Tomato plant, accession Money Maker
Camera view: vertical (180 deg); turntable rotation: 30 degrees
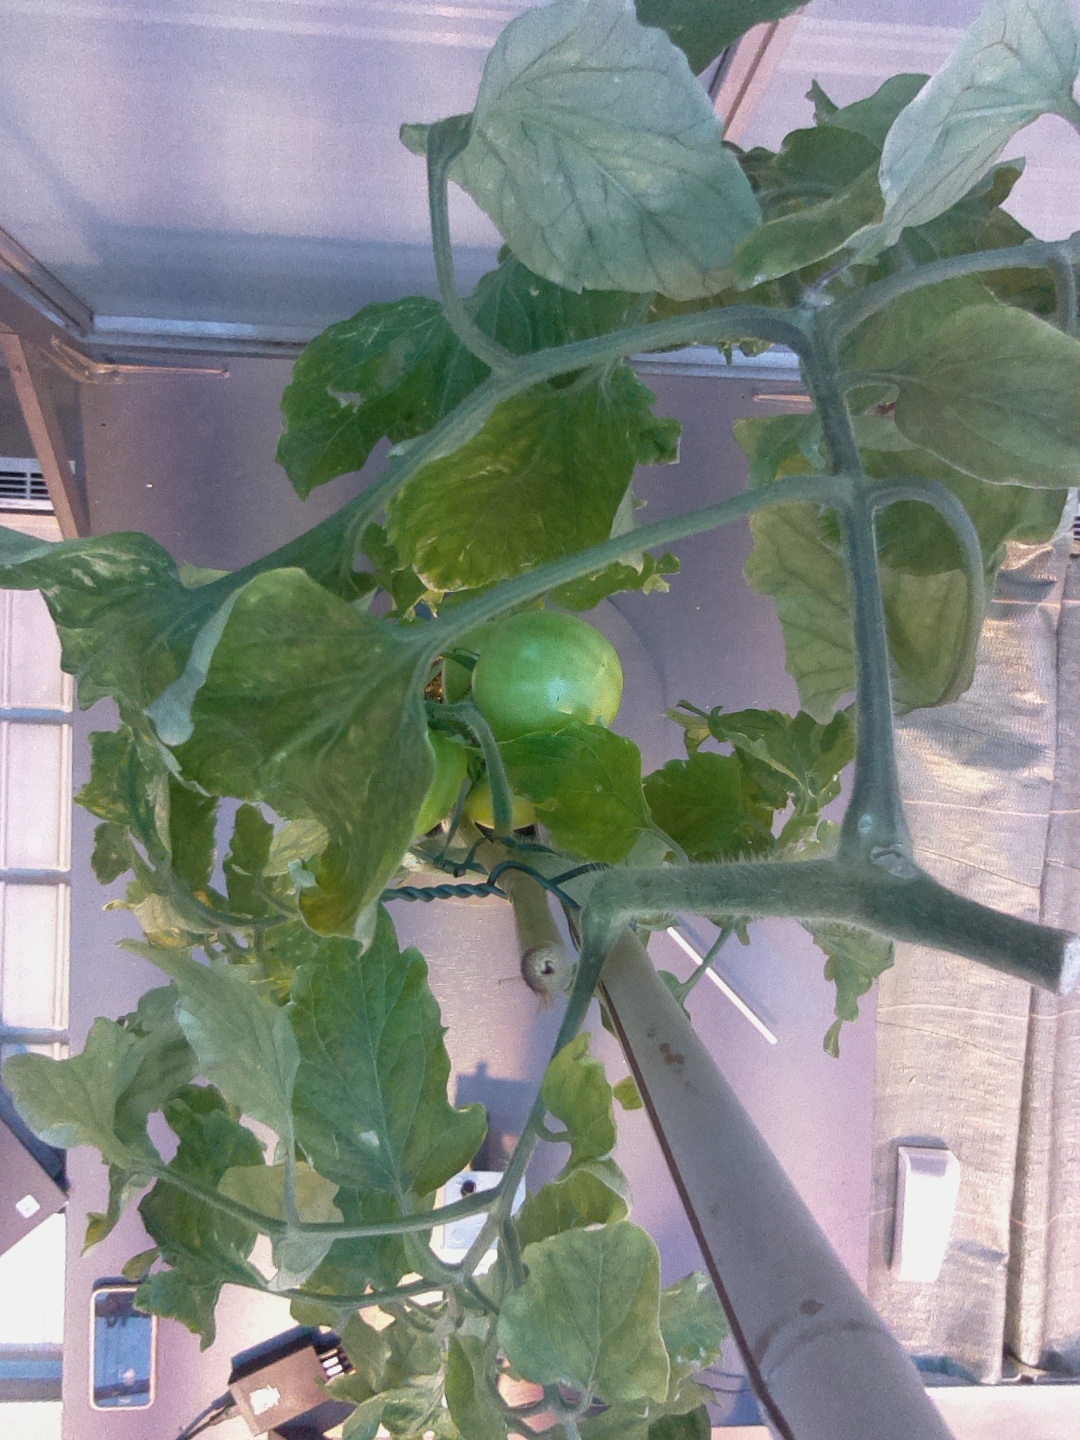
BBCH growth stage 78: 80% -90% of final fruit size